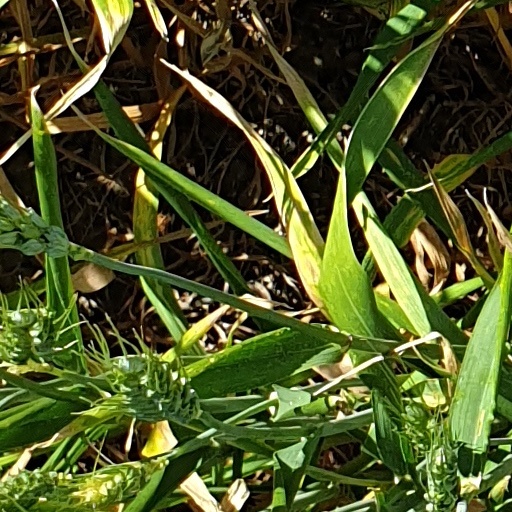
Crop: wheat